List of municipalities in South Holland

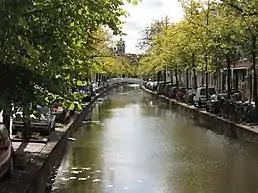
One of South Holland's historical towns is Delft, a stronghold of tourism and of (mainly technical) science.

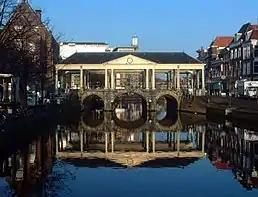
The Koornbrug ("Grain Bridge") in Leiden, also a historical university city in South Holland.

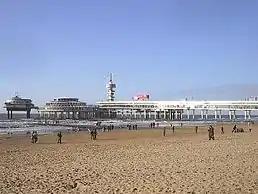
Scheveningen is the Netherlands' most popular seaside resorts.

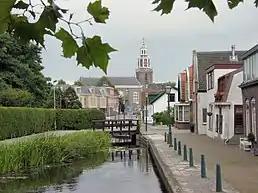
Zoetermeer, the third largest population centre in this province, was a typical South Holland village until the late 1960s.

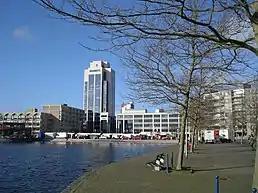
A view of the newly built Zoetermeer town centre.

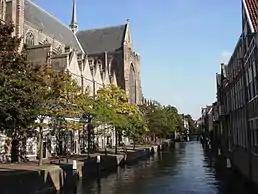
A canal at Dordrecht, which town is the oldest in Holland "(North and South together)" and has a rich history and culture.

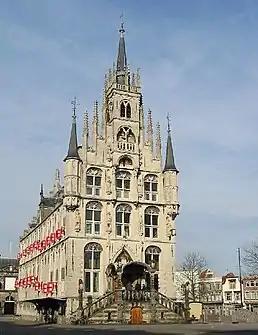
The 15th century town hall of Gouda, another historically rich town in South Holland.

Since 1840, South Holland has ceded five municipalities to the province of Utrecht: Oudewater in 1970, Woerden in 1989, Vianen in 2002, Leerdam and Zederik in 2019.